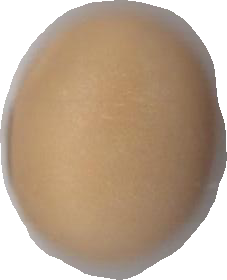
Variety: Anjasmoro